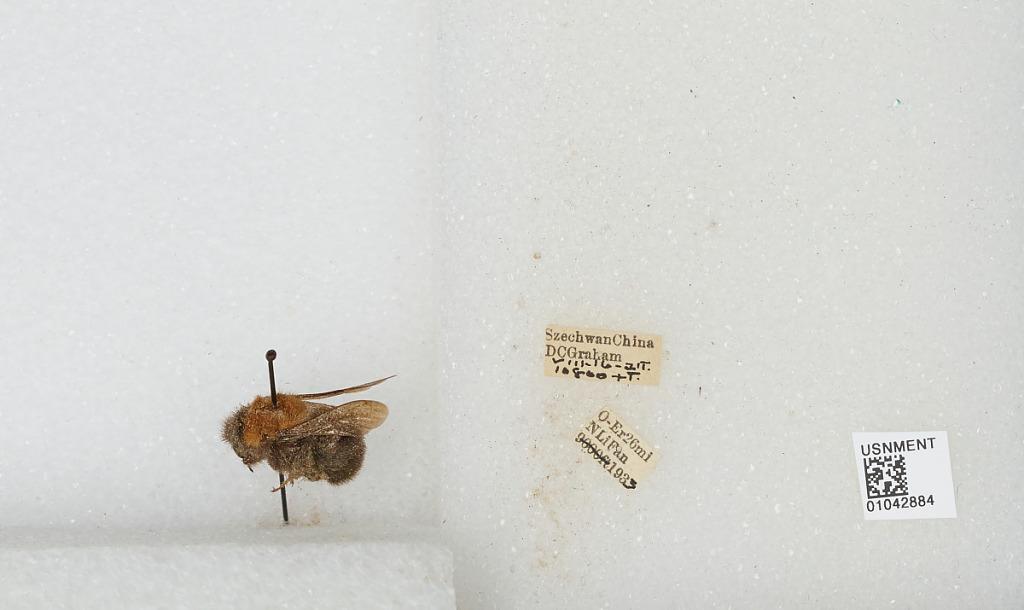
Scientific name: Bombus sp.
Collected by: D. Graham
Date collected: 1933-8-16
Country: China
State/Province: Sichuan
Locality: O-Er 26 miles North Li Fan